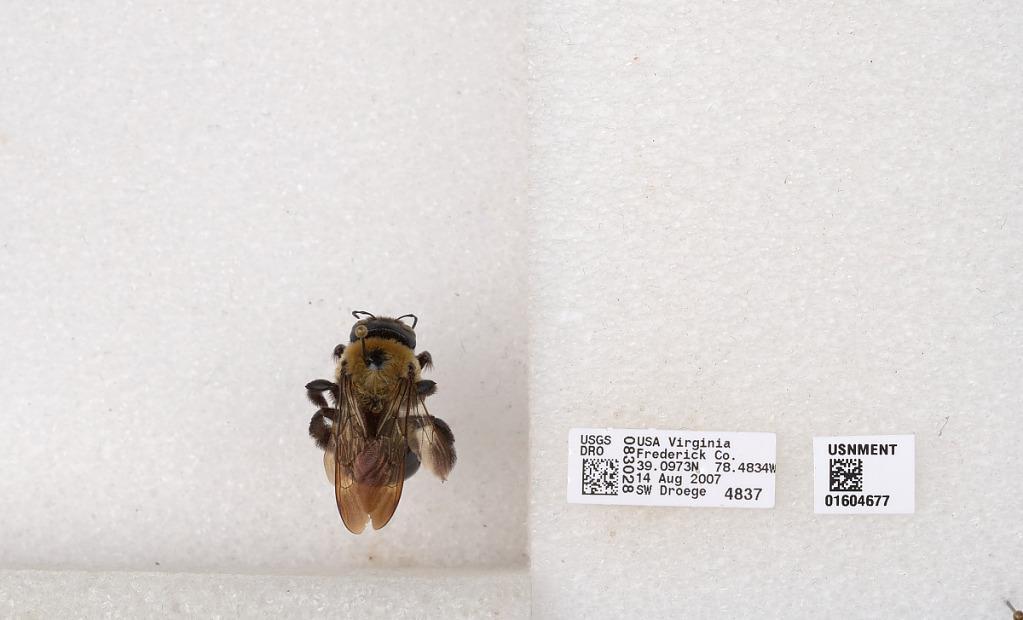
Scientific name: Xylocopa (Xylocopoides) virginica virginica (Linnaeus)
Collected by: S. Droege
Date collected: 2007-8-14
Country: United States
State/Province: Virginia
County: Frederick
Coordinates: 39.0972, -78.4833